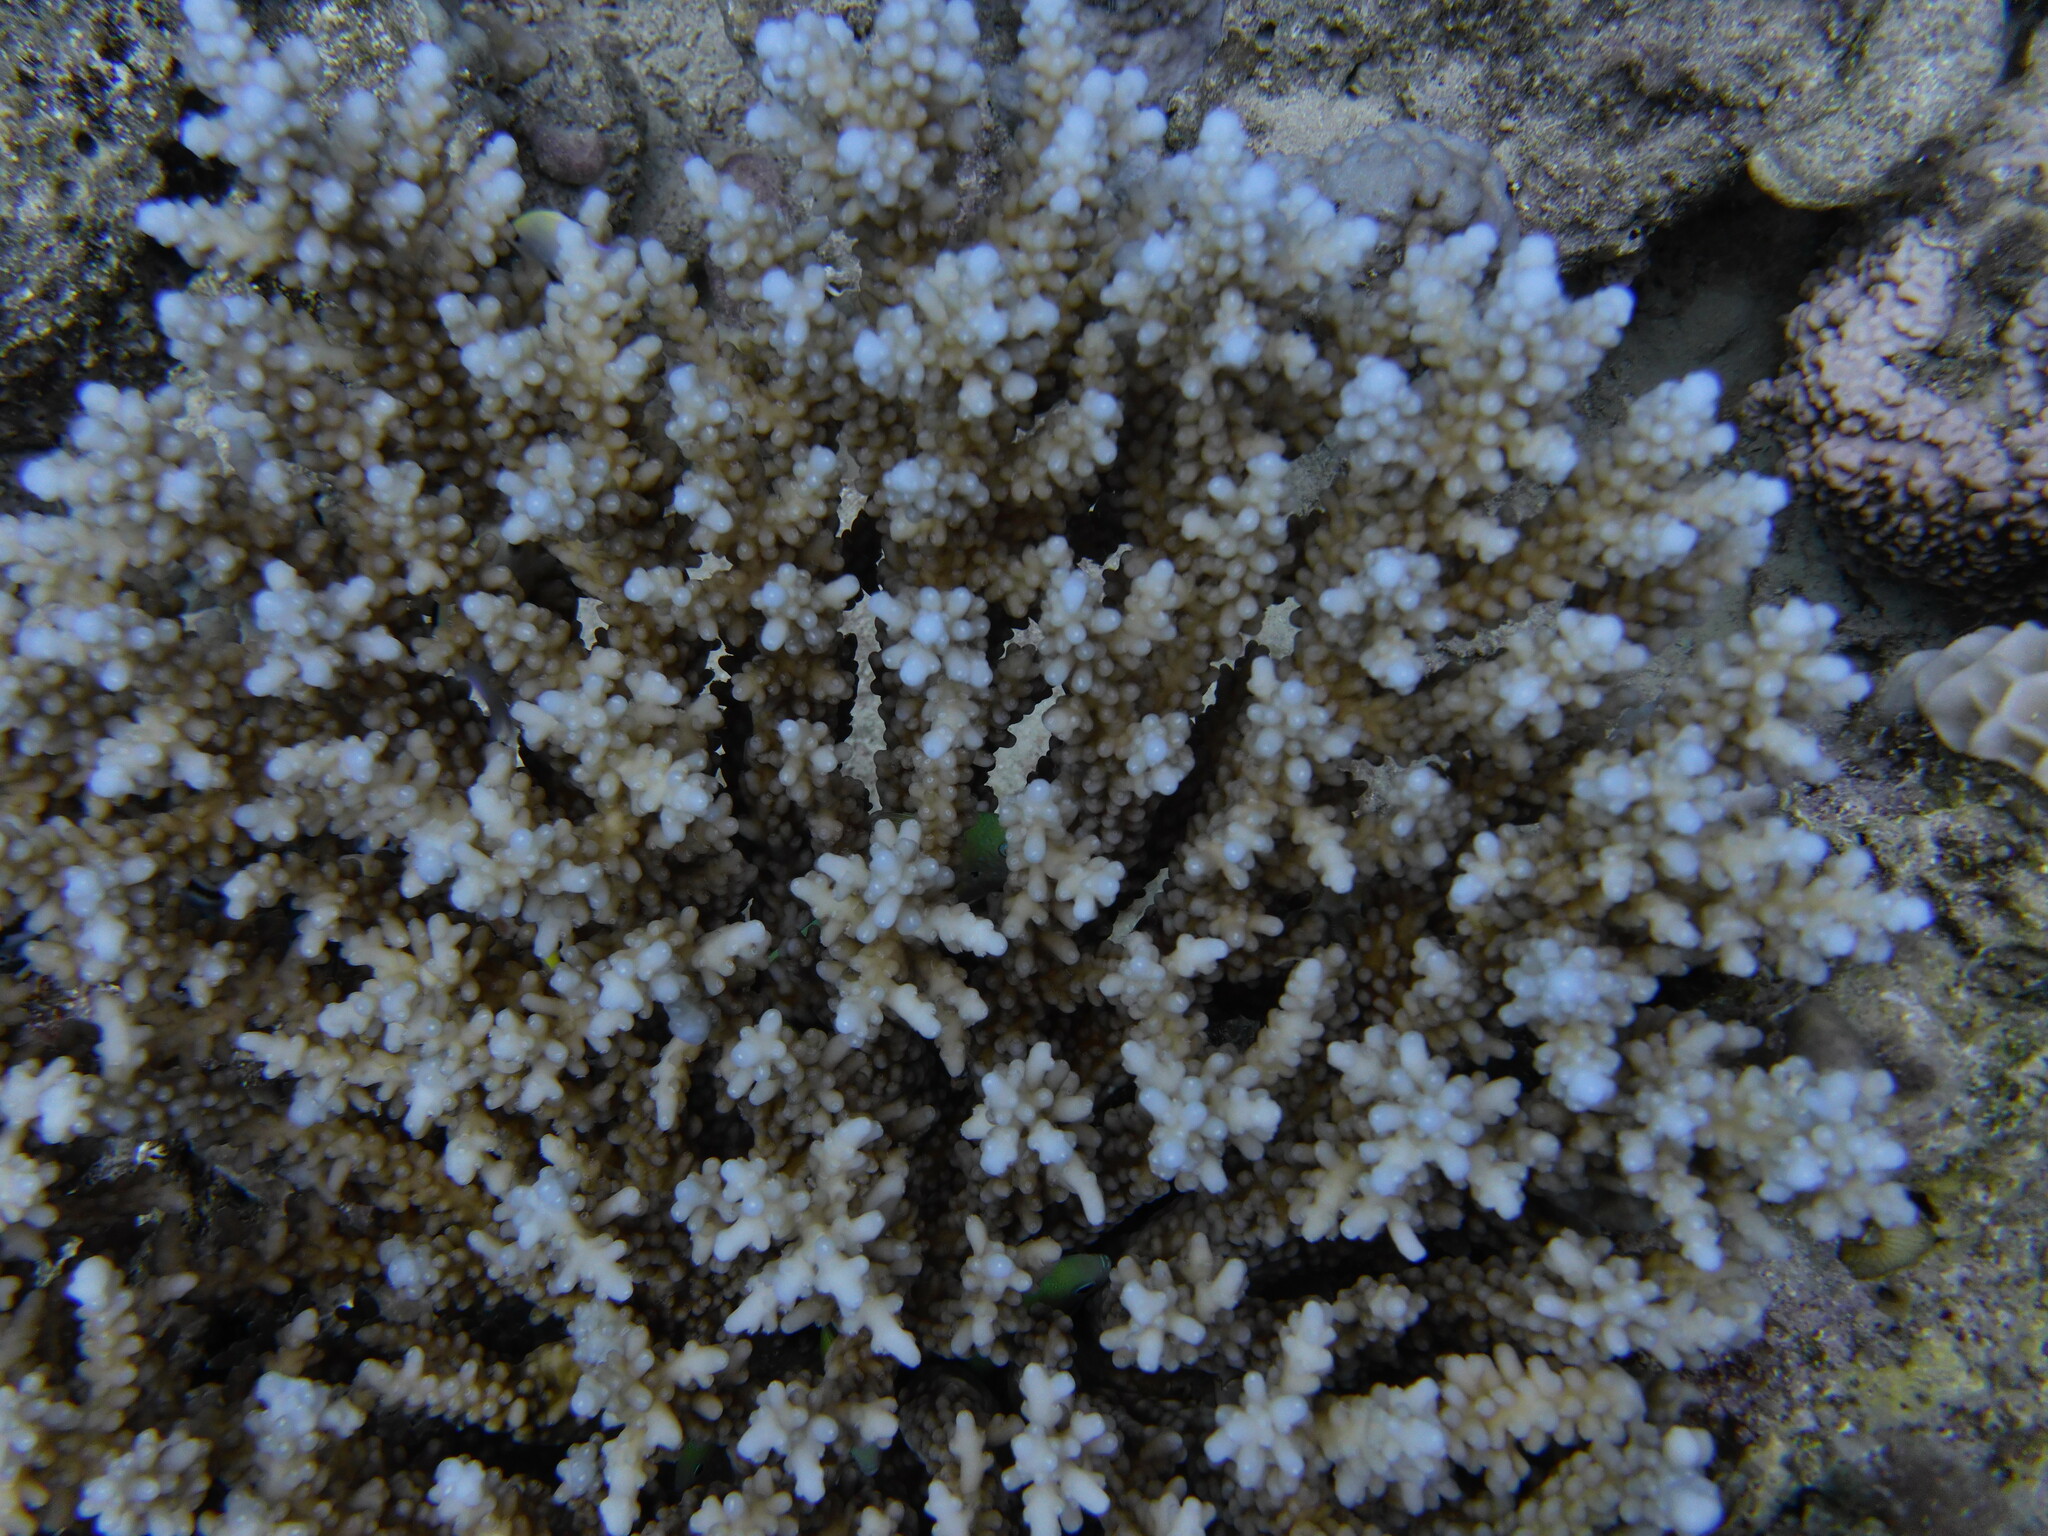
Chromis viridis (Blue-green Chromis)